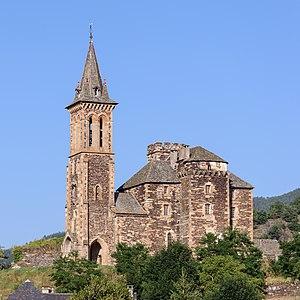
La collégiale Notre-Dame-de-l'Assomption de Bédouès (Lozère, France)
La collégiale Notre-Dame-de-l'Assomption de Bédouès est une église située sur la commune française de Bédouès dans la haute vallée du Tarn en Lozère. Fortifiée, elle a été construite au XIVᵉ siècle à l'instigation du pape Urbain V afin d'accueillir le tombeau de ses parents en 1363.
Cet article recense les églises de la Lozère, en France.
Cet article recense les collégiales situées ou ayant existé sur le territoire français actuel. Les biens en dotation qui procuraient des revenus aux chanoines pour accomplir leurs fonctions ayant été confisqués en 1791 et vendus comme biens nationaux, aucune de ces églises n'est encore en activité en tant que collégiale. Les dates indiquées entre parenthèses sont celle du début et de la fin du statut canonique de collégiale.